Answer in natural language. Considering the relative positions, is brown wooden table (marked B) above or below modern black sofa (marked A)? Choose between the following options: below or above
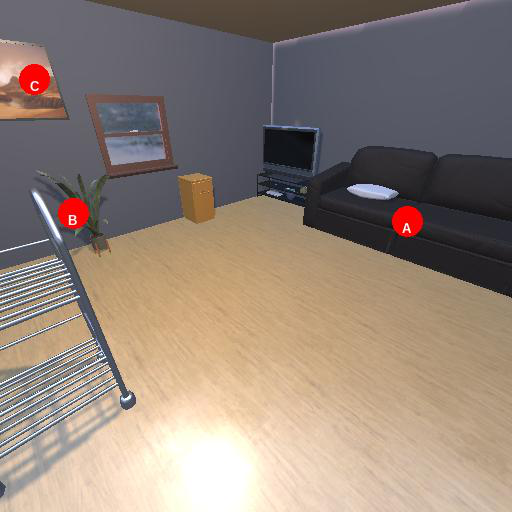
<answer>below</answer>